Serpentinization

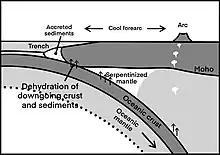
Hydration of forearc mantle due to the water expelled from deeper part of the subducting plate. Adapted from Hyndman and Peacock (2003)

Seismic wave studies can detect the presence of large bodies of serpentinite in the crust and upper mantle, since serpentinization has a huge impact on shear wave velocity. A higher degree of serpentinization will lead to lower shear wave velocity and higher Poisson's ratio. Seismic measurements confirm that serpentinization is pervasive in forearc mantle. The serpentinization can produce an inverted Moho discontinuity, in which seismic velocity abruptly "decreases" across the crust-mantle boundary, which is the opposite of the usual behavior. The serpentinite is highly deformable, creating an aseismic zone in the forearc, at which serpentinites slide at stable plate velocity. The presence of serpentinite may limit the maximum depth of megathrust earthquakes as they impede rupture into the forearc mantle.